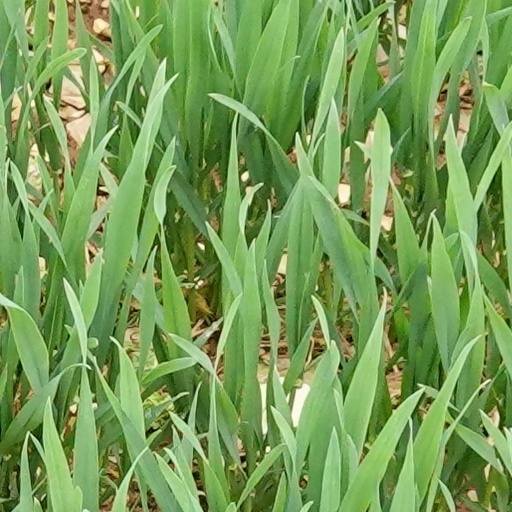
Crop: wheat